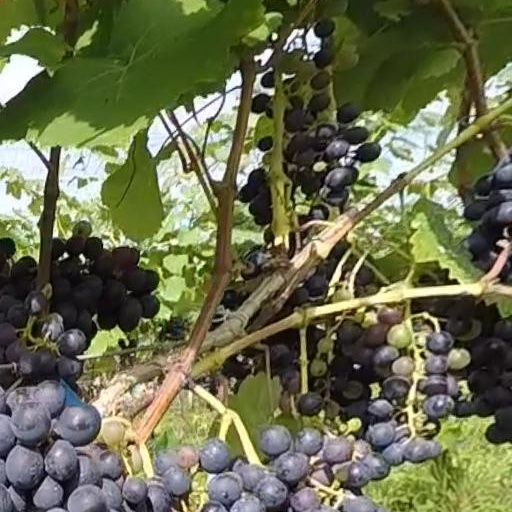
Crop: grape